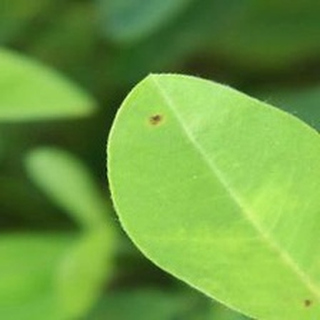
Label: groundnut_early_leaf_spot